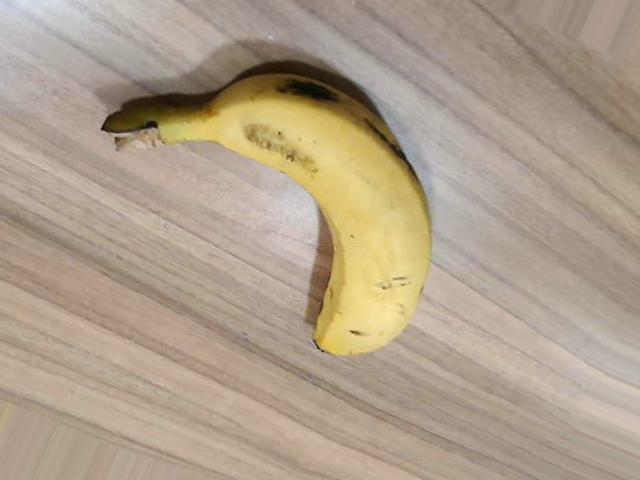
Label: Ripe_Banana